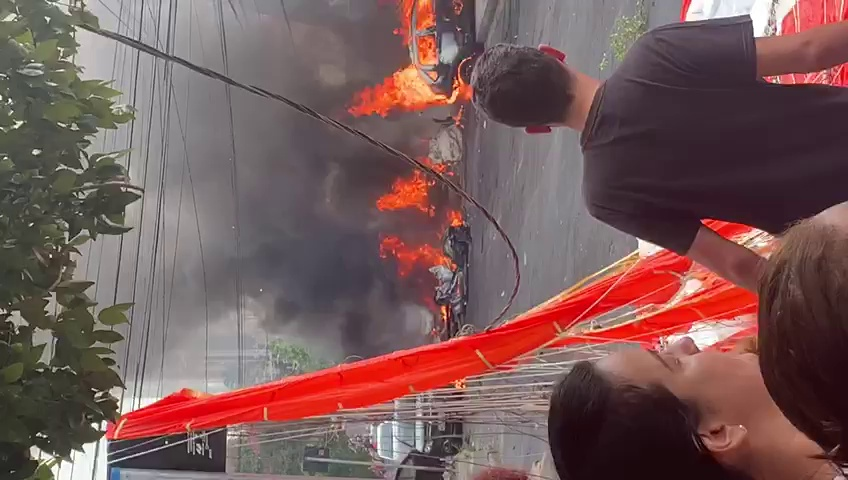
Fire: yes
Smoke: yes